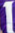
Number: 1